Battle of Maria Antônia

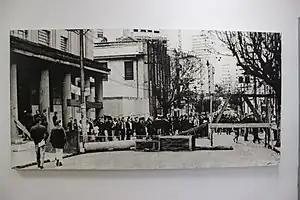
USP students protesting against the military government in front of one of the Maria Antônia University Center

The Battle of Maria Antônia (Portuguese: "Batalha da Maria Antônia") was a conflict between students from the Faculty of Philosophy, Sciences and Letters of the University of São Paulo (FFCL-USP) and Mackenzie Presbyterian University that occurred on October 2, 1968. Both institutions were located on Maria Antônia Street, in central São Paulo, a popular venue for events such as protests and demonstrations.